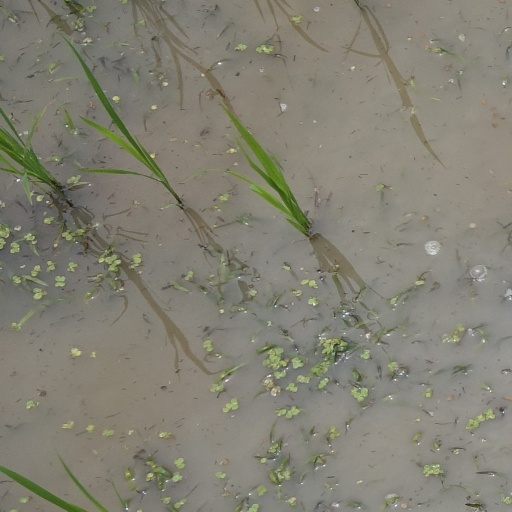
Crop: rice